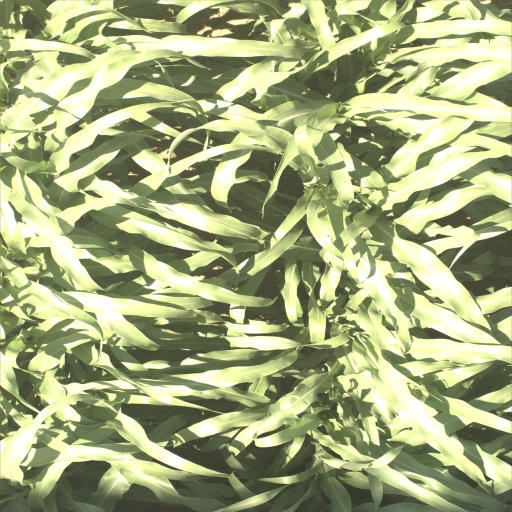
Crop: sorghum